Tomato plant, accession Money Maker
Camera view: horizontal (90 deg, fisheye); turntable rotation: 0 degrees
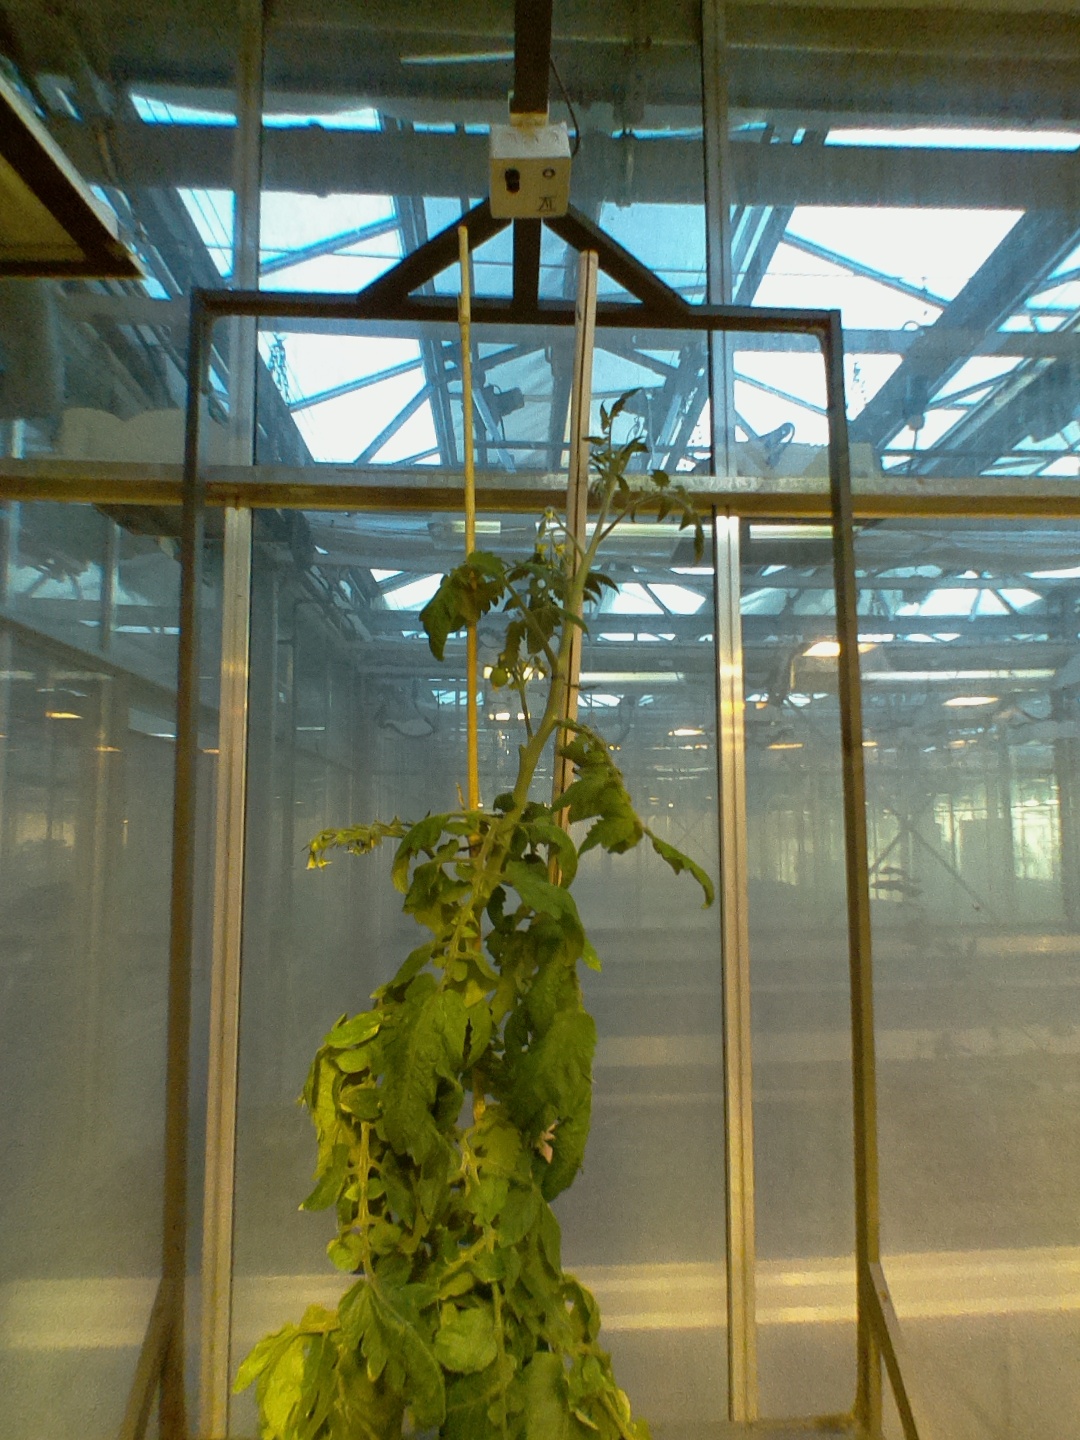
BBCH growth stage 71: 10%-20% of final fruit size